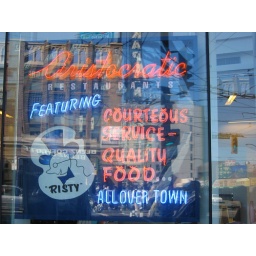
Neon sign for the Aristocratic Restaurant. preserved in the window of Chapters Broadway &amp;amp; Granville St. Vancouver